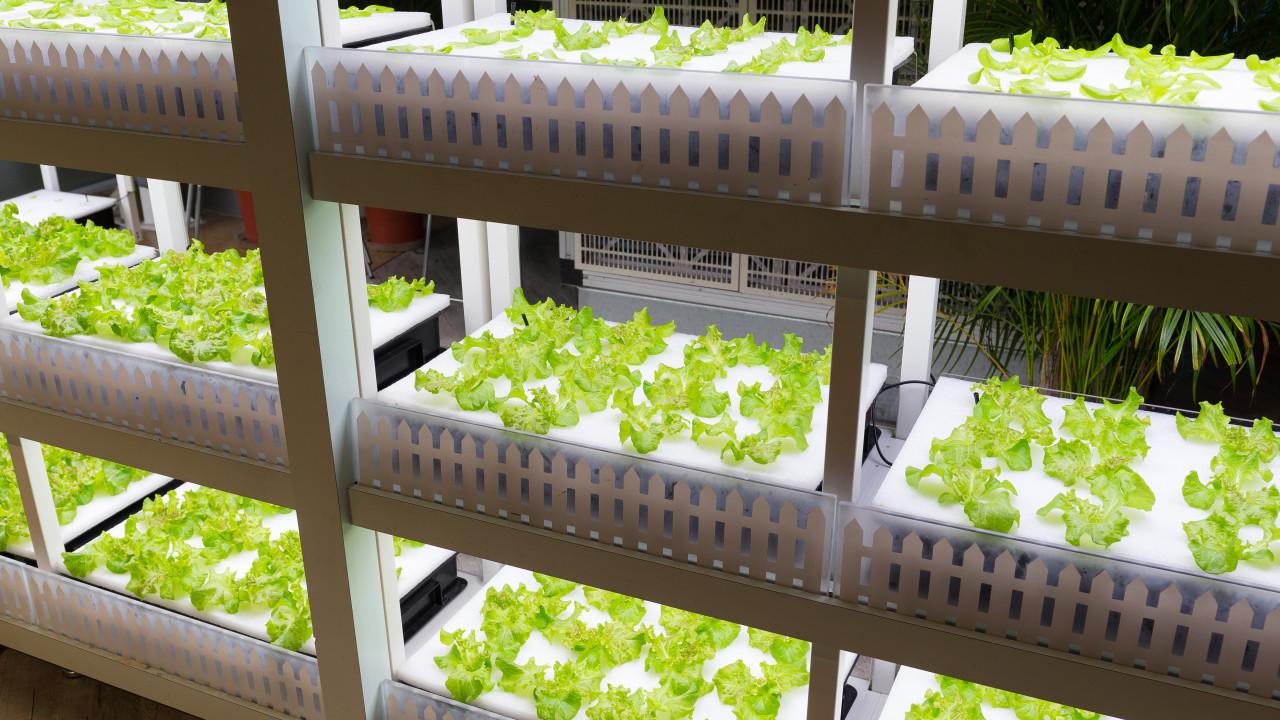
Mfumo wa kilimo cha kisasa kwa kutumia mashine. Mfumo huu una shela nyingi zilizopangwa kilamoja ikiwa na trei za mimea ya majani inayokua bila kutumia udongo badala yake mimea hupata virutubisho kupitia maji yanayozunguka kwenye mfumo, taa maalumu zimewekwa juu ya kila safu ilikutoa mwanga unaohitajika kwa ukuwaji wa mimea hata ndani ya jengo.